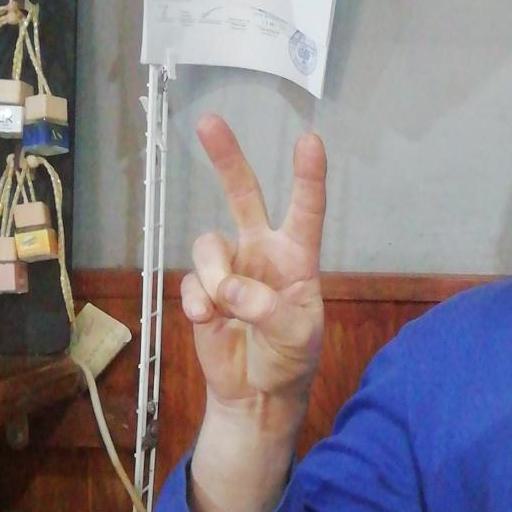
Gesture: peace